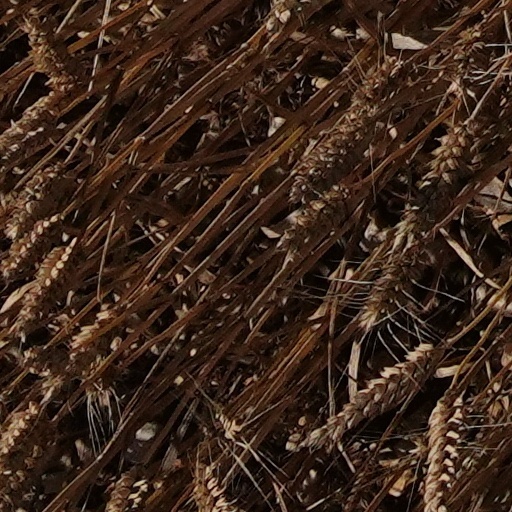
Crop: wheat